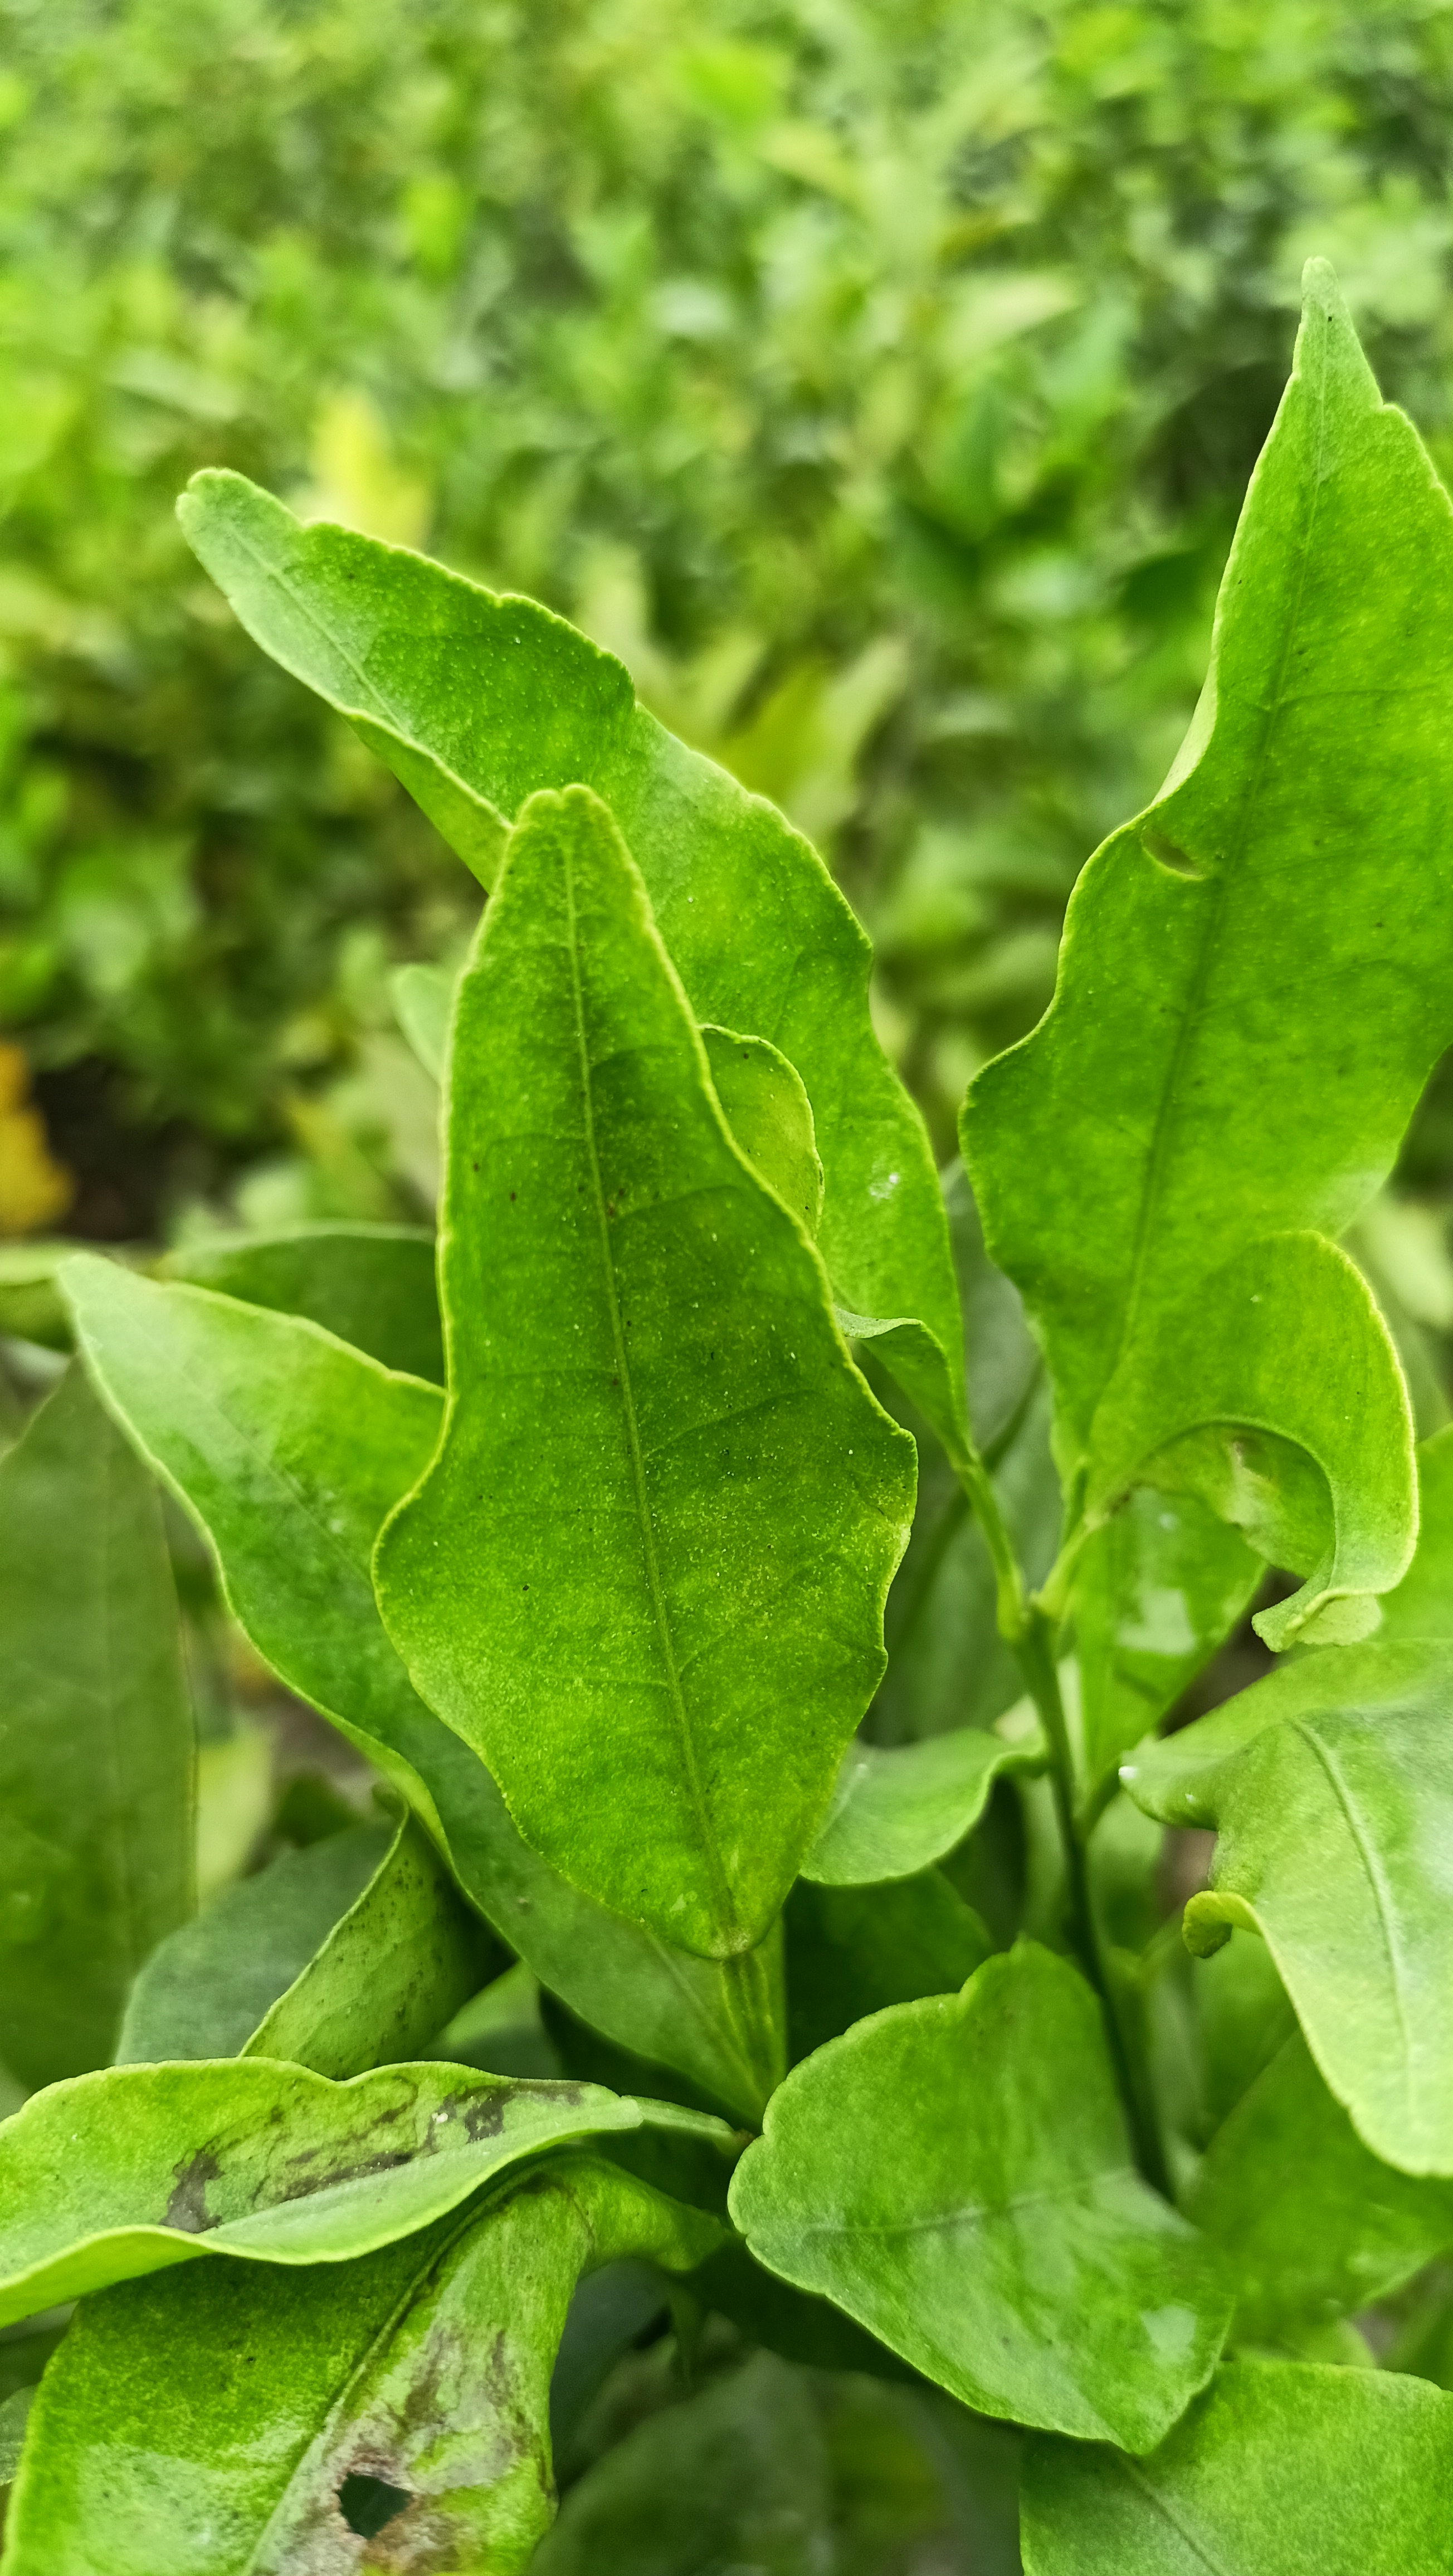
Mandarin leaf variety: Darjeling